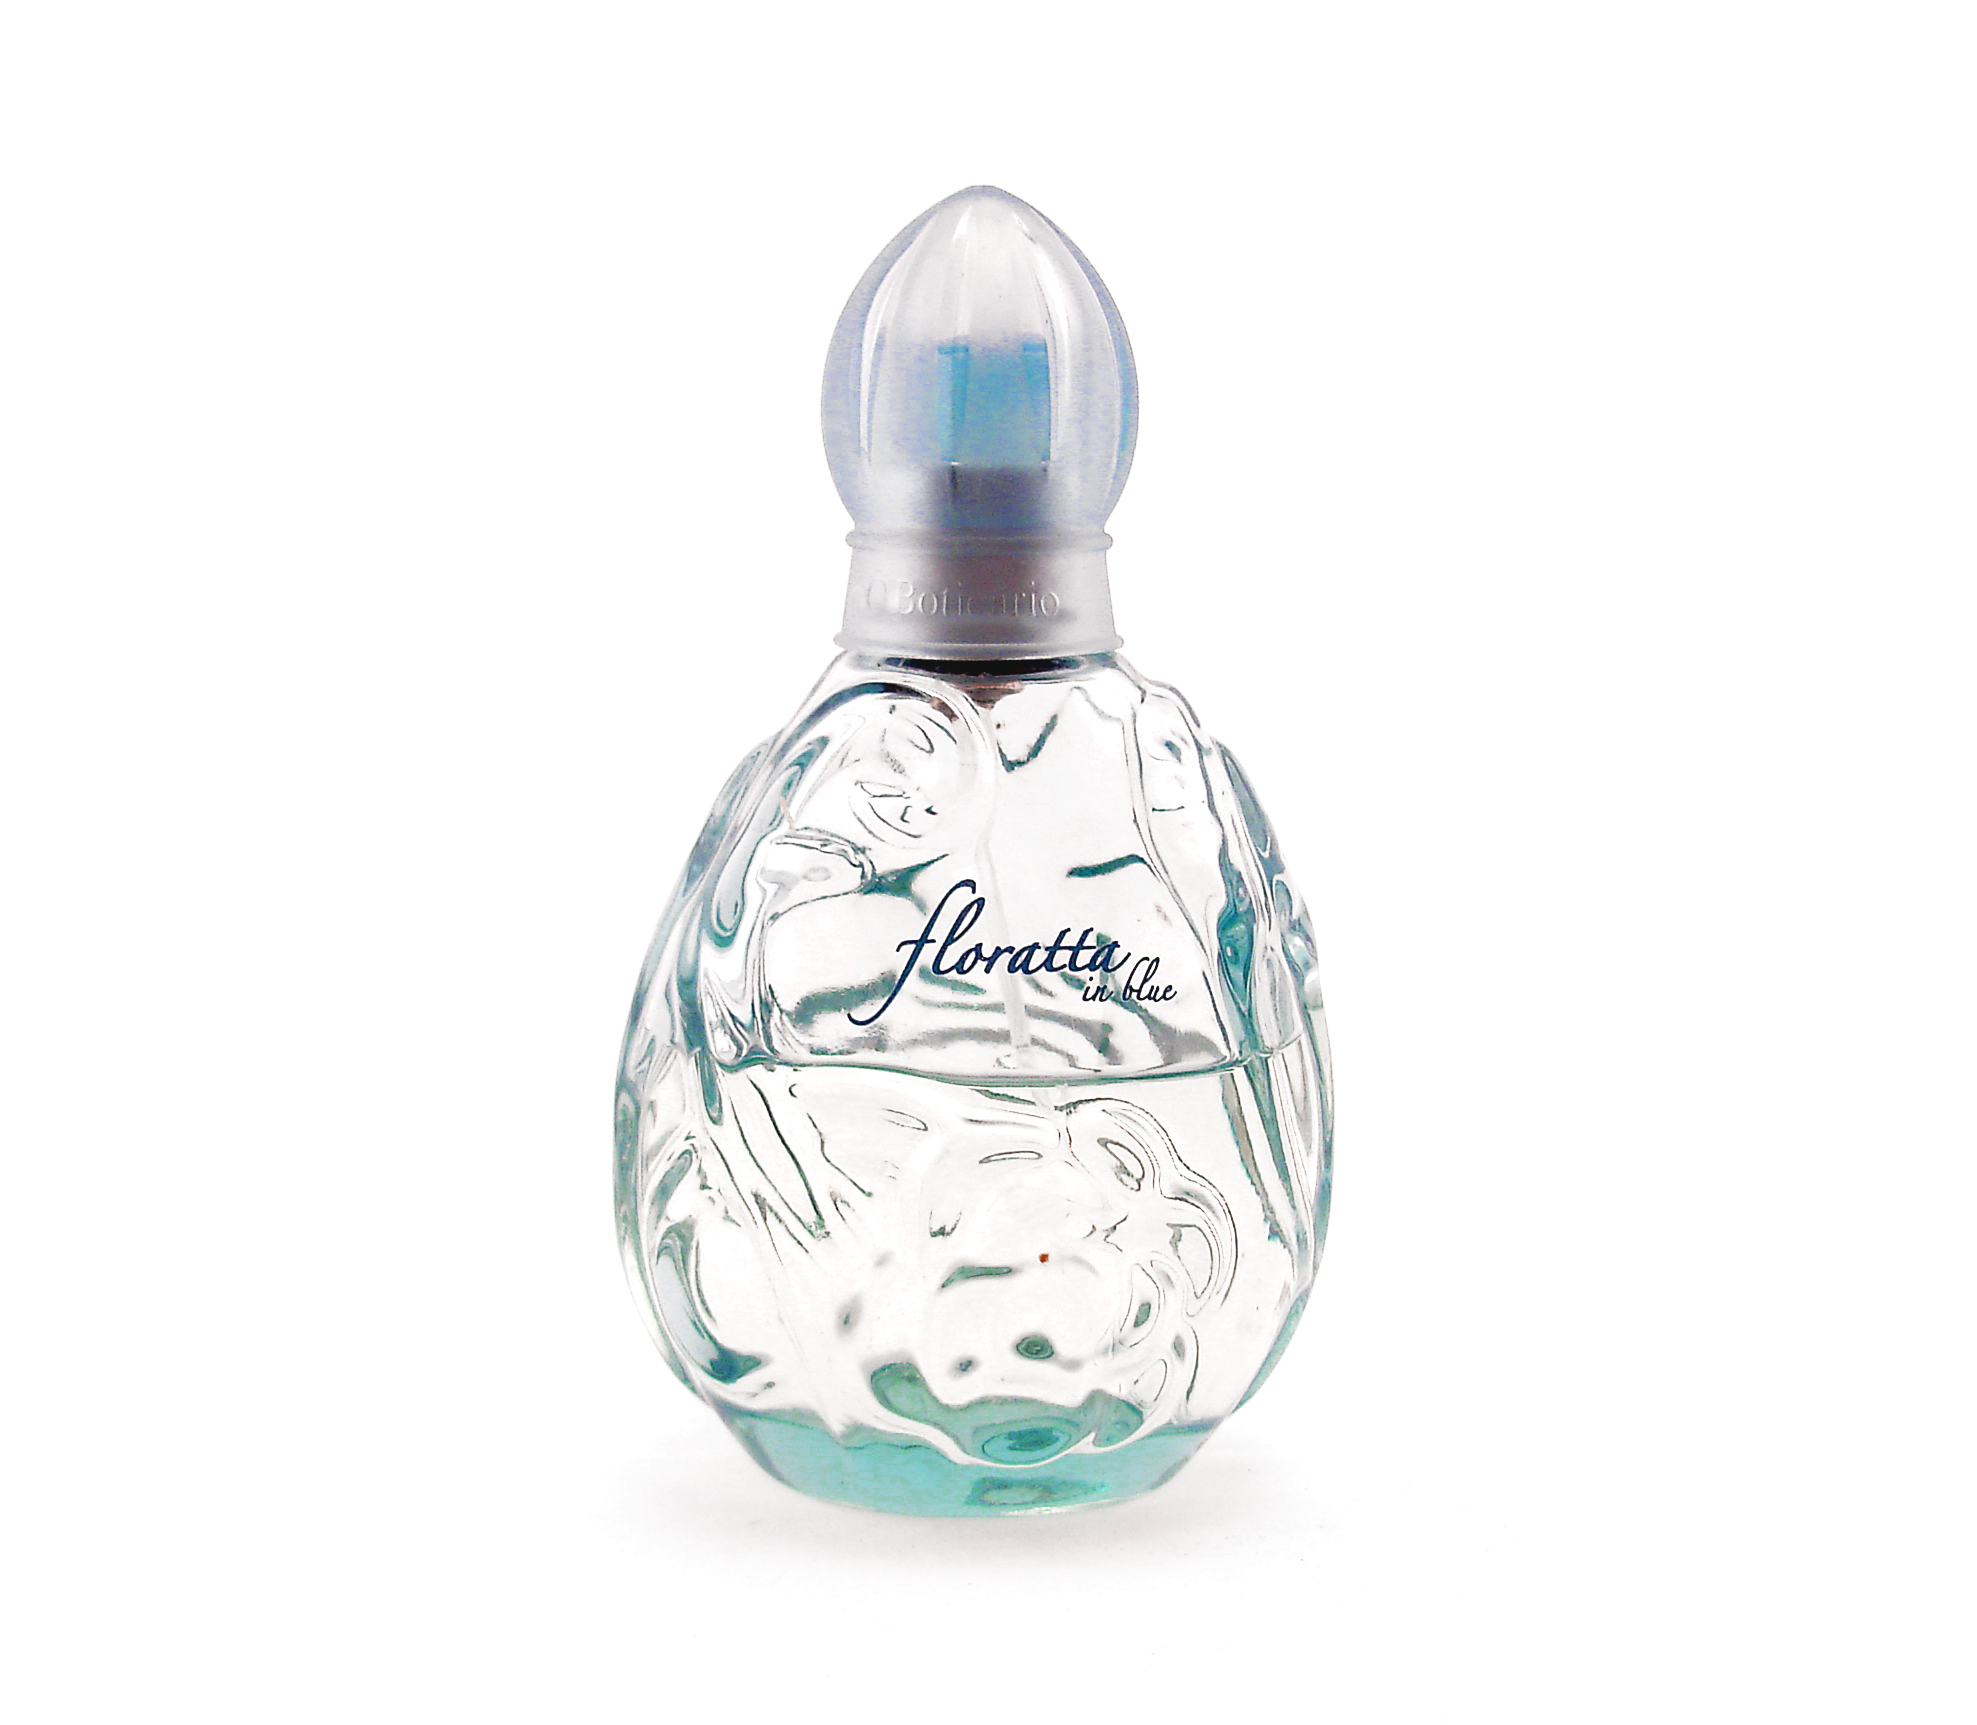
perfume, water, bottle, glass bottle, water bottle, product, liquid, product design, glass, drinkware, plastic bottle